Tiébissou Department

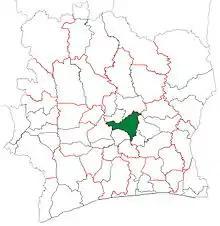
Tiébissou Department upon its creation in 1998. It kept these boundaries until 2005, but other subdivision boundary changes began to be made in 2000.

Tiébissou Department was created in 1998 as a second-level subdivision via a split-off from Yamoussoukro Department. At its creation, it was part of Lacs Region.